Johnny Sekka

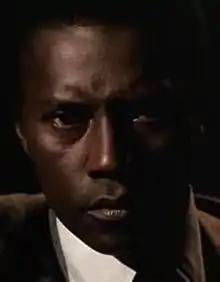
Sekka in "Uptown Saturday Night" (1974)

Johnny Sekka (born Lamine Secka, 21 July 1934 – 14 September 2006) was a Senegalese actor.